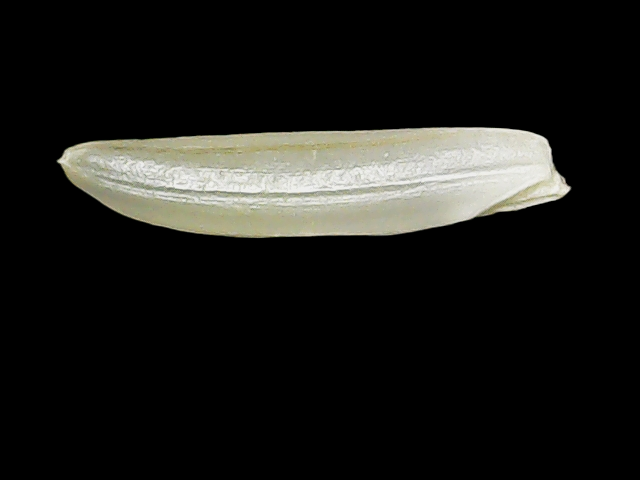
Rice variety: Binadhan25